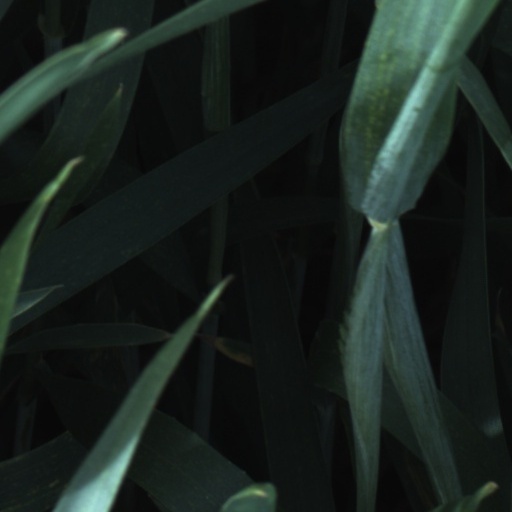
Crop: wheat